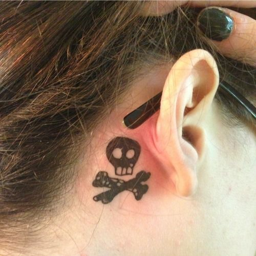
tattoo. <3 and it 's in the same spot as person